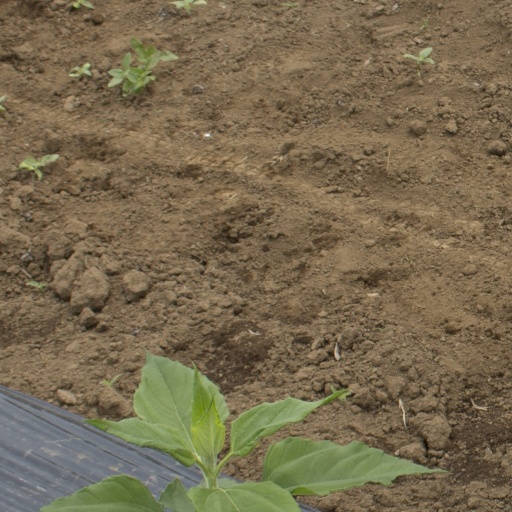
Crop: Jerusalem artichoke